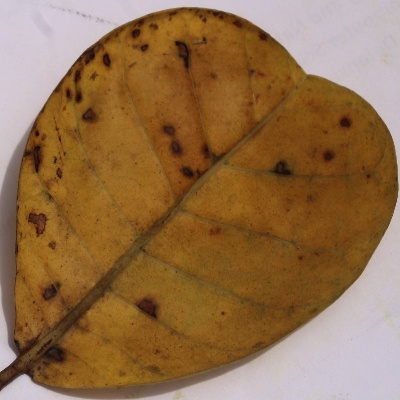
Crop: Cashew
Condition: anthracnose